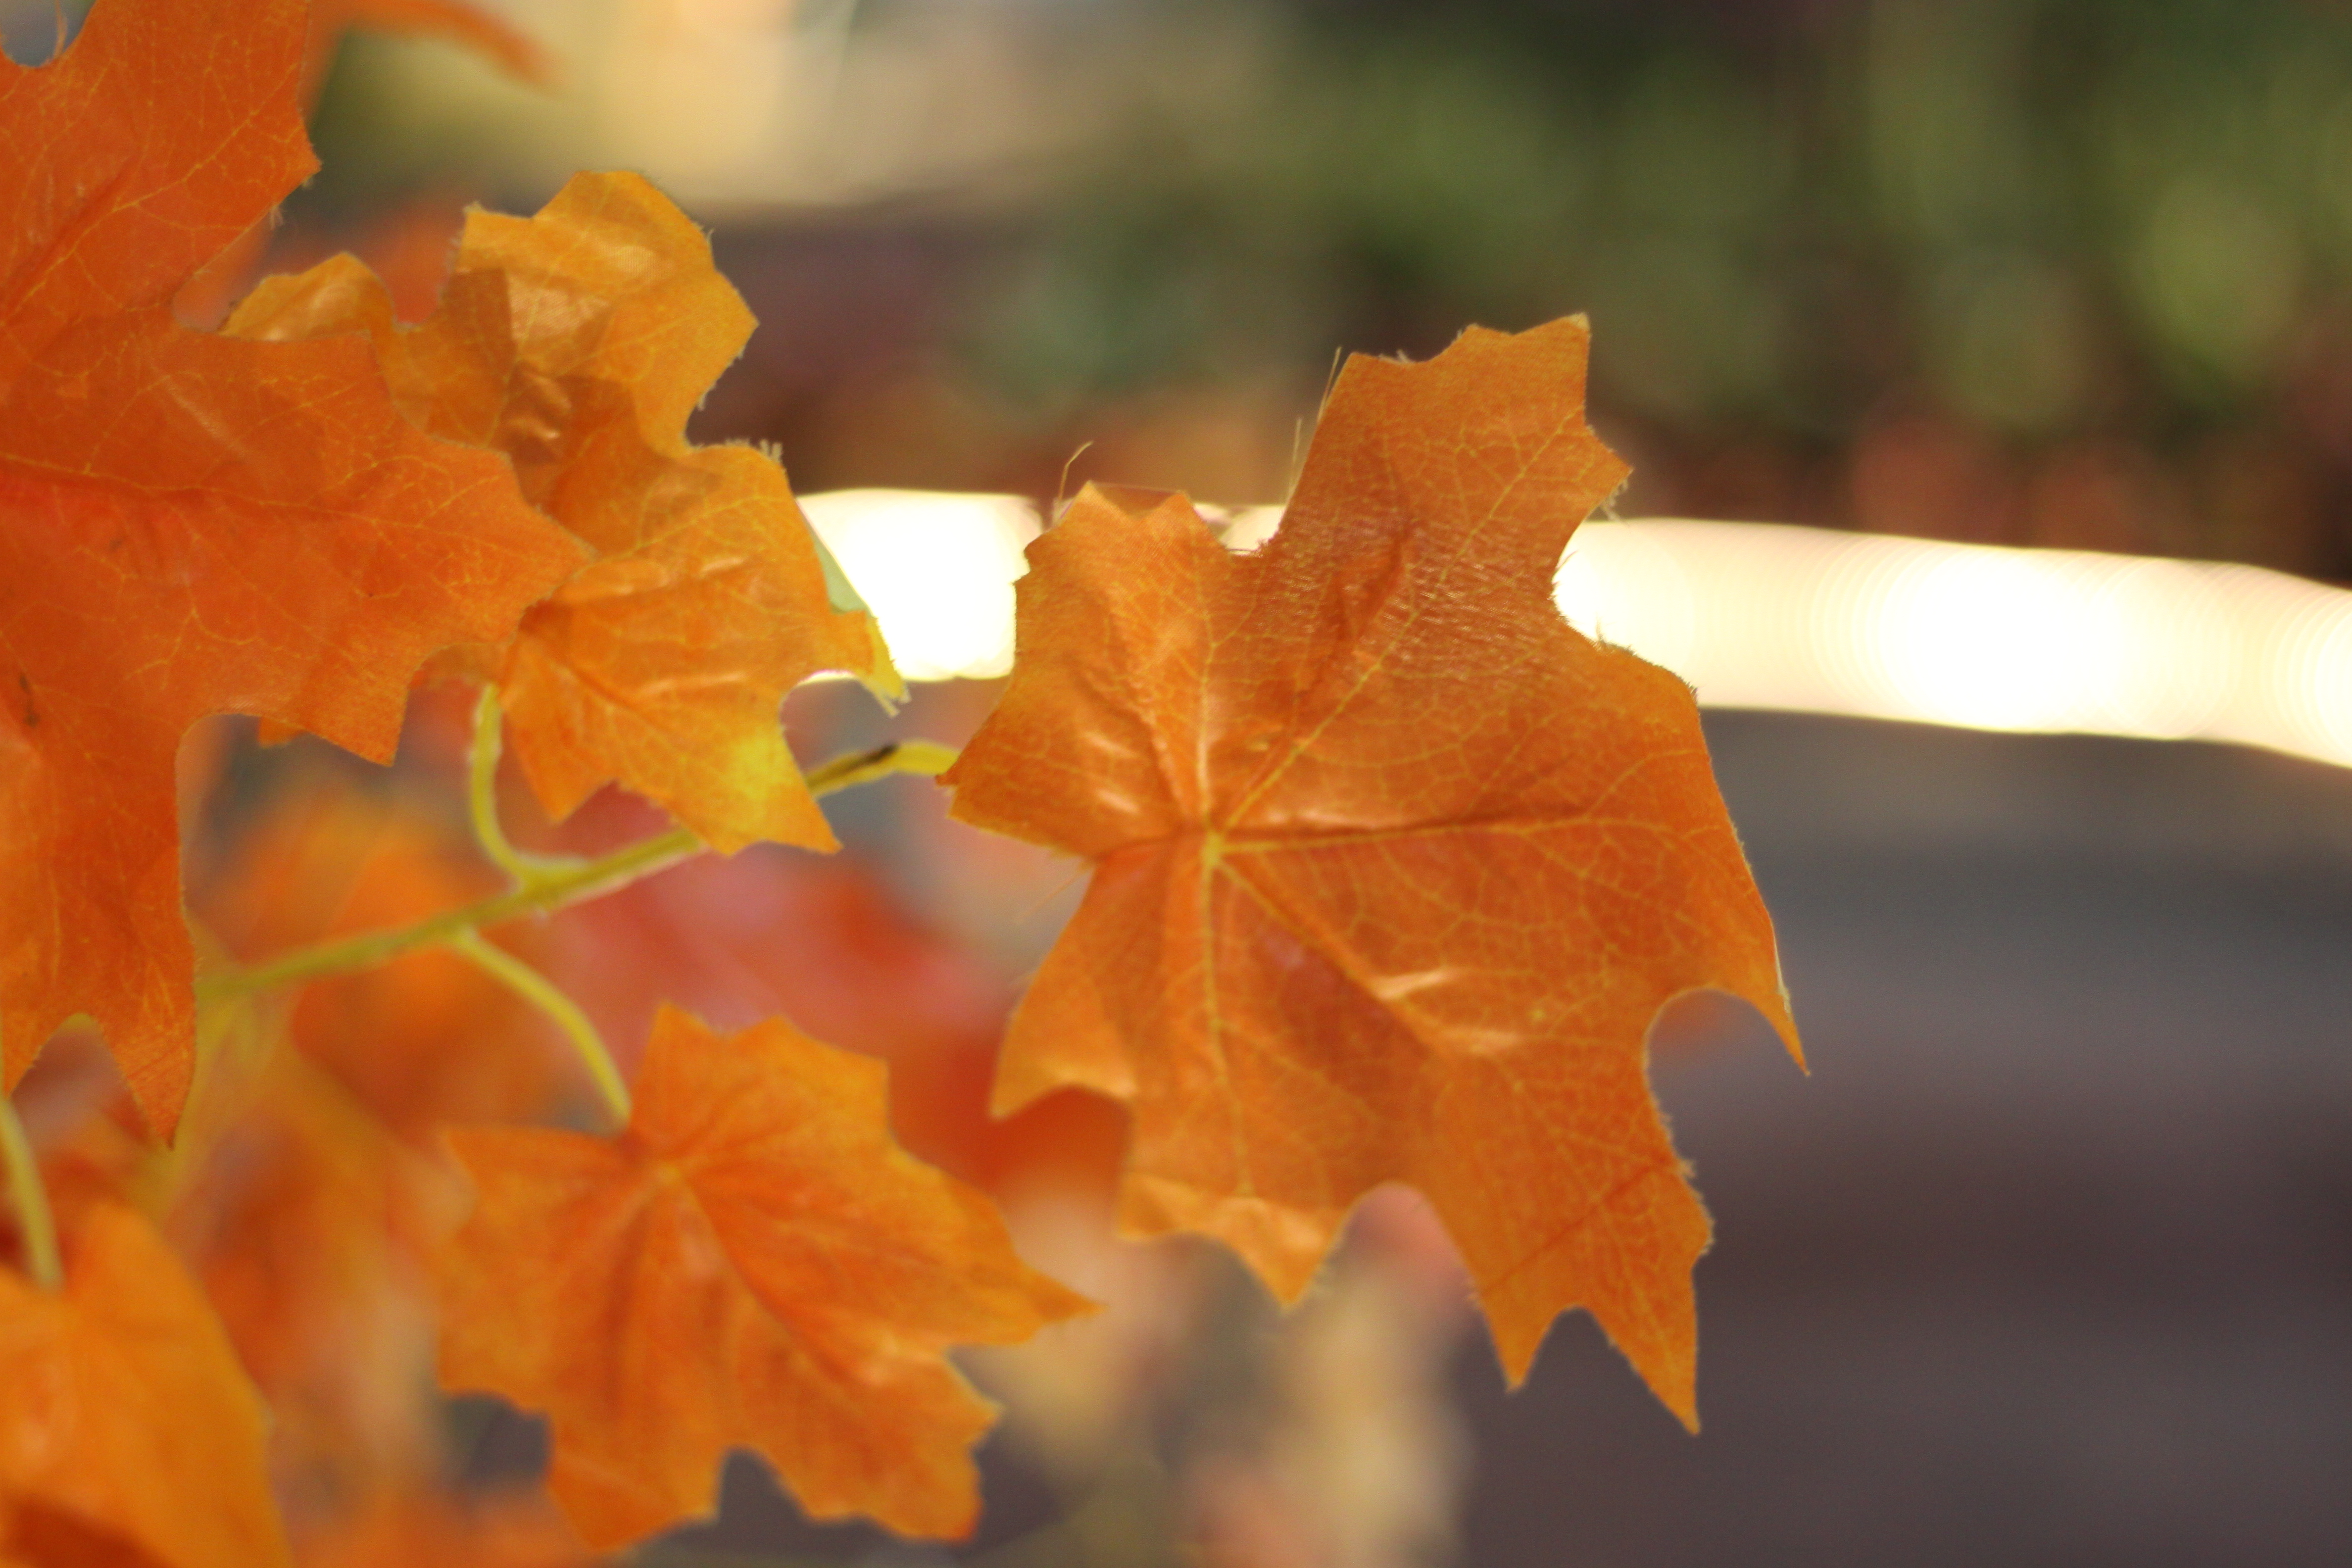
flower, brown, nature, orange, plant, twig, amber, wood, deciduous, tree, Tints and shades, close up, flowering plant, natural landscape, art, peach, annual plant, macro photography, maple, plant stem, autumn, maple leaf, natural material, Northern hardwood forest, temperate broadleaf and mixed forest, oak